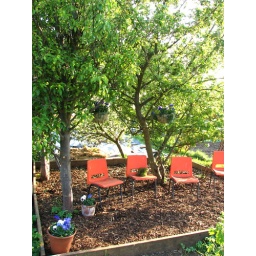
We've made a little woodchip weed-free garden area under the apple trees :) That's a lettuce on the chair!